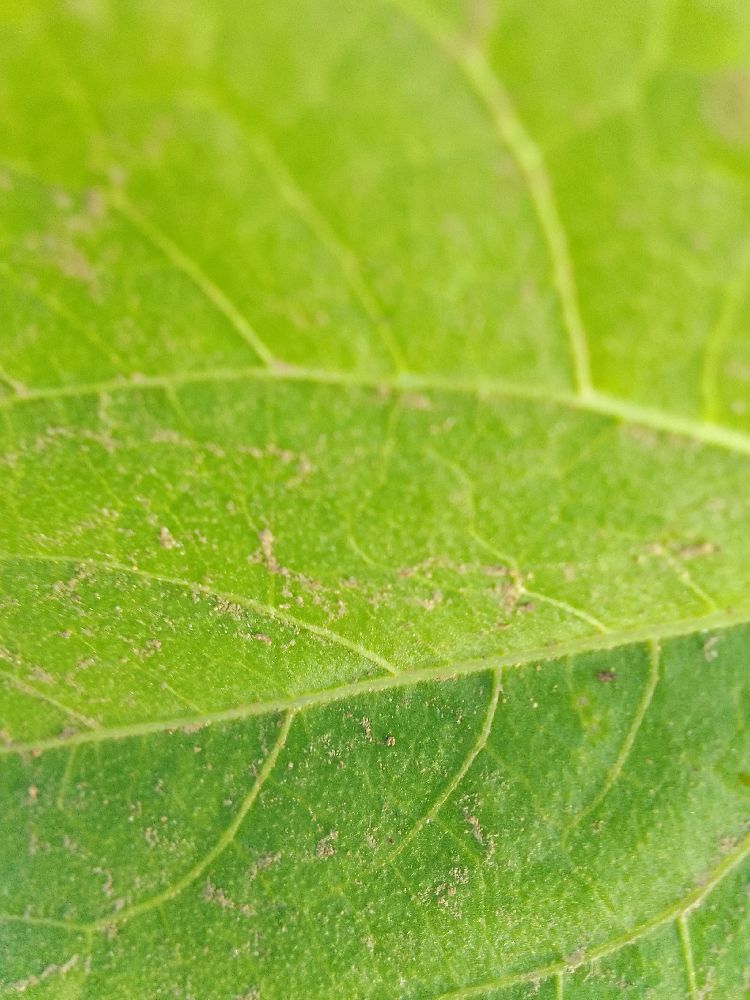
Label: healthy